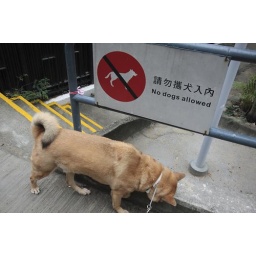
dog in front of No dogs allowed sign